Litløy Lighthouse

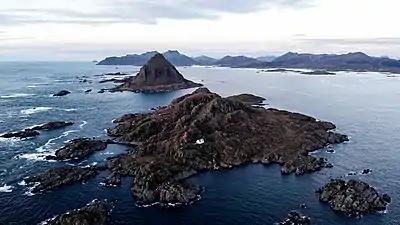

The lighthouse and the adjoining buildings were built in 1912, and the light itself was electrified in 1959. In 1991, the light was automated. The people who worked at Littleisland Lighthouse remained, however, first and foremost to do maintenance at the lighthouse and nearby beacons. Secondly, there was a need to keep shipping activity under observation, both to control and assist if need be. There was also a meteorological weather station on the island. Eventually the cost of keeping the staff at the island caused the lighthouse to be depopulated on 26 June 2003.